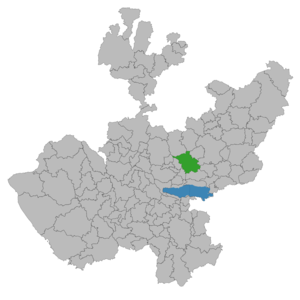
Zapotlanejo est une municipalité mexicaine située dans la région du centre de l'État de Jalisco au Mexique. Selon le recensement de 2005, la population s'élevait à 55 827 habitants, sur une superficie de 643,02 km².